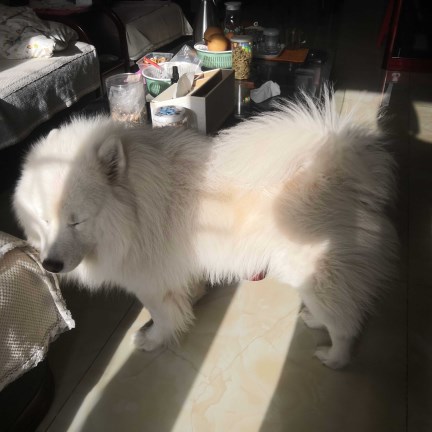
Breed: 2192-n000088-Samoyed